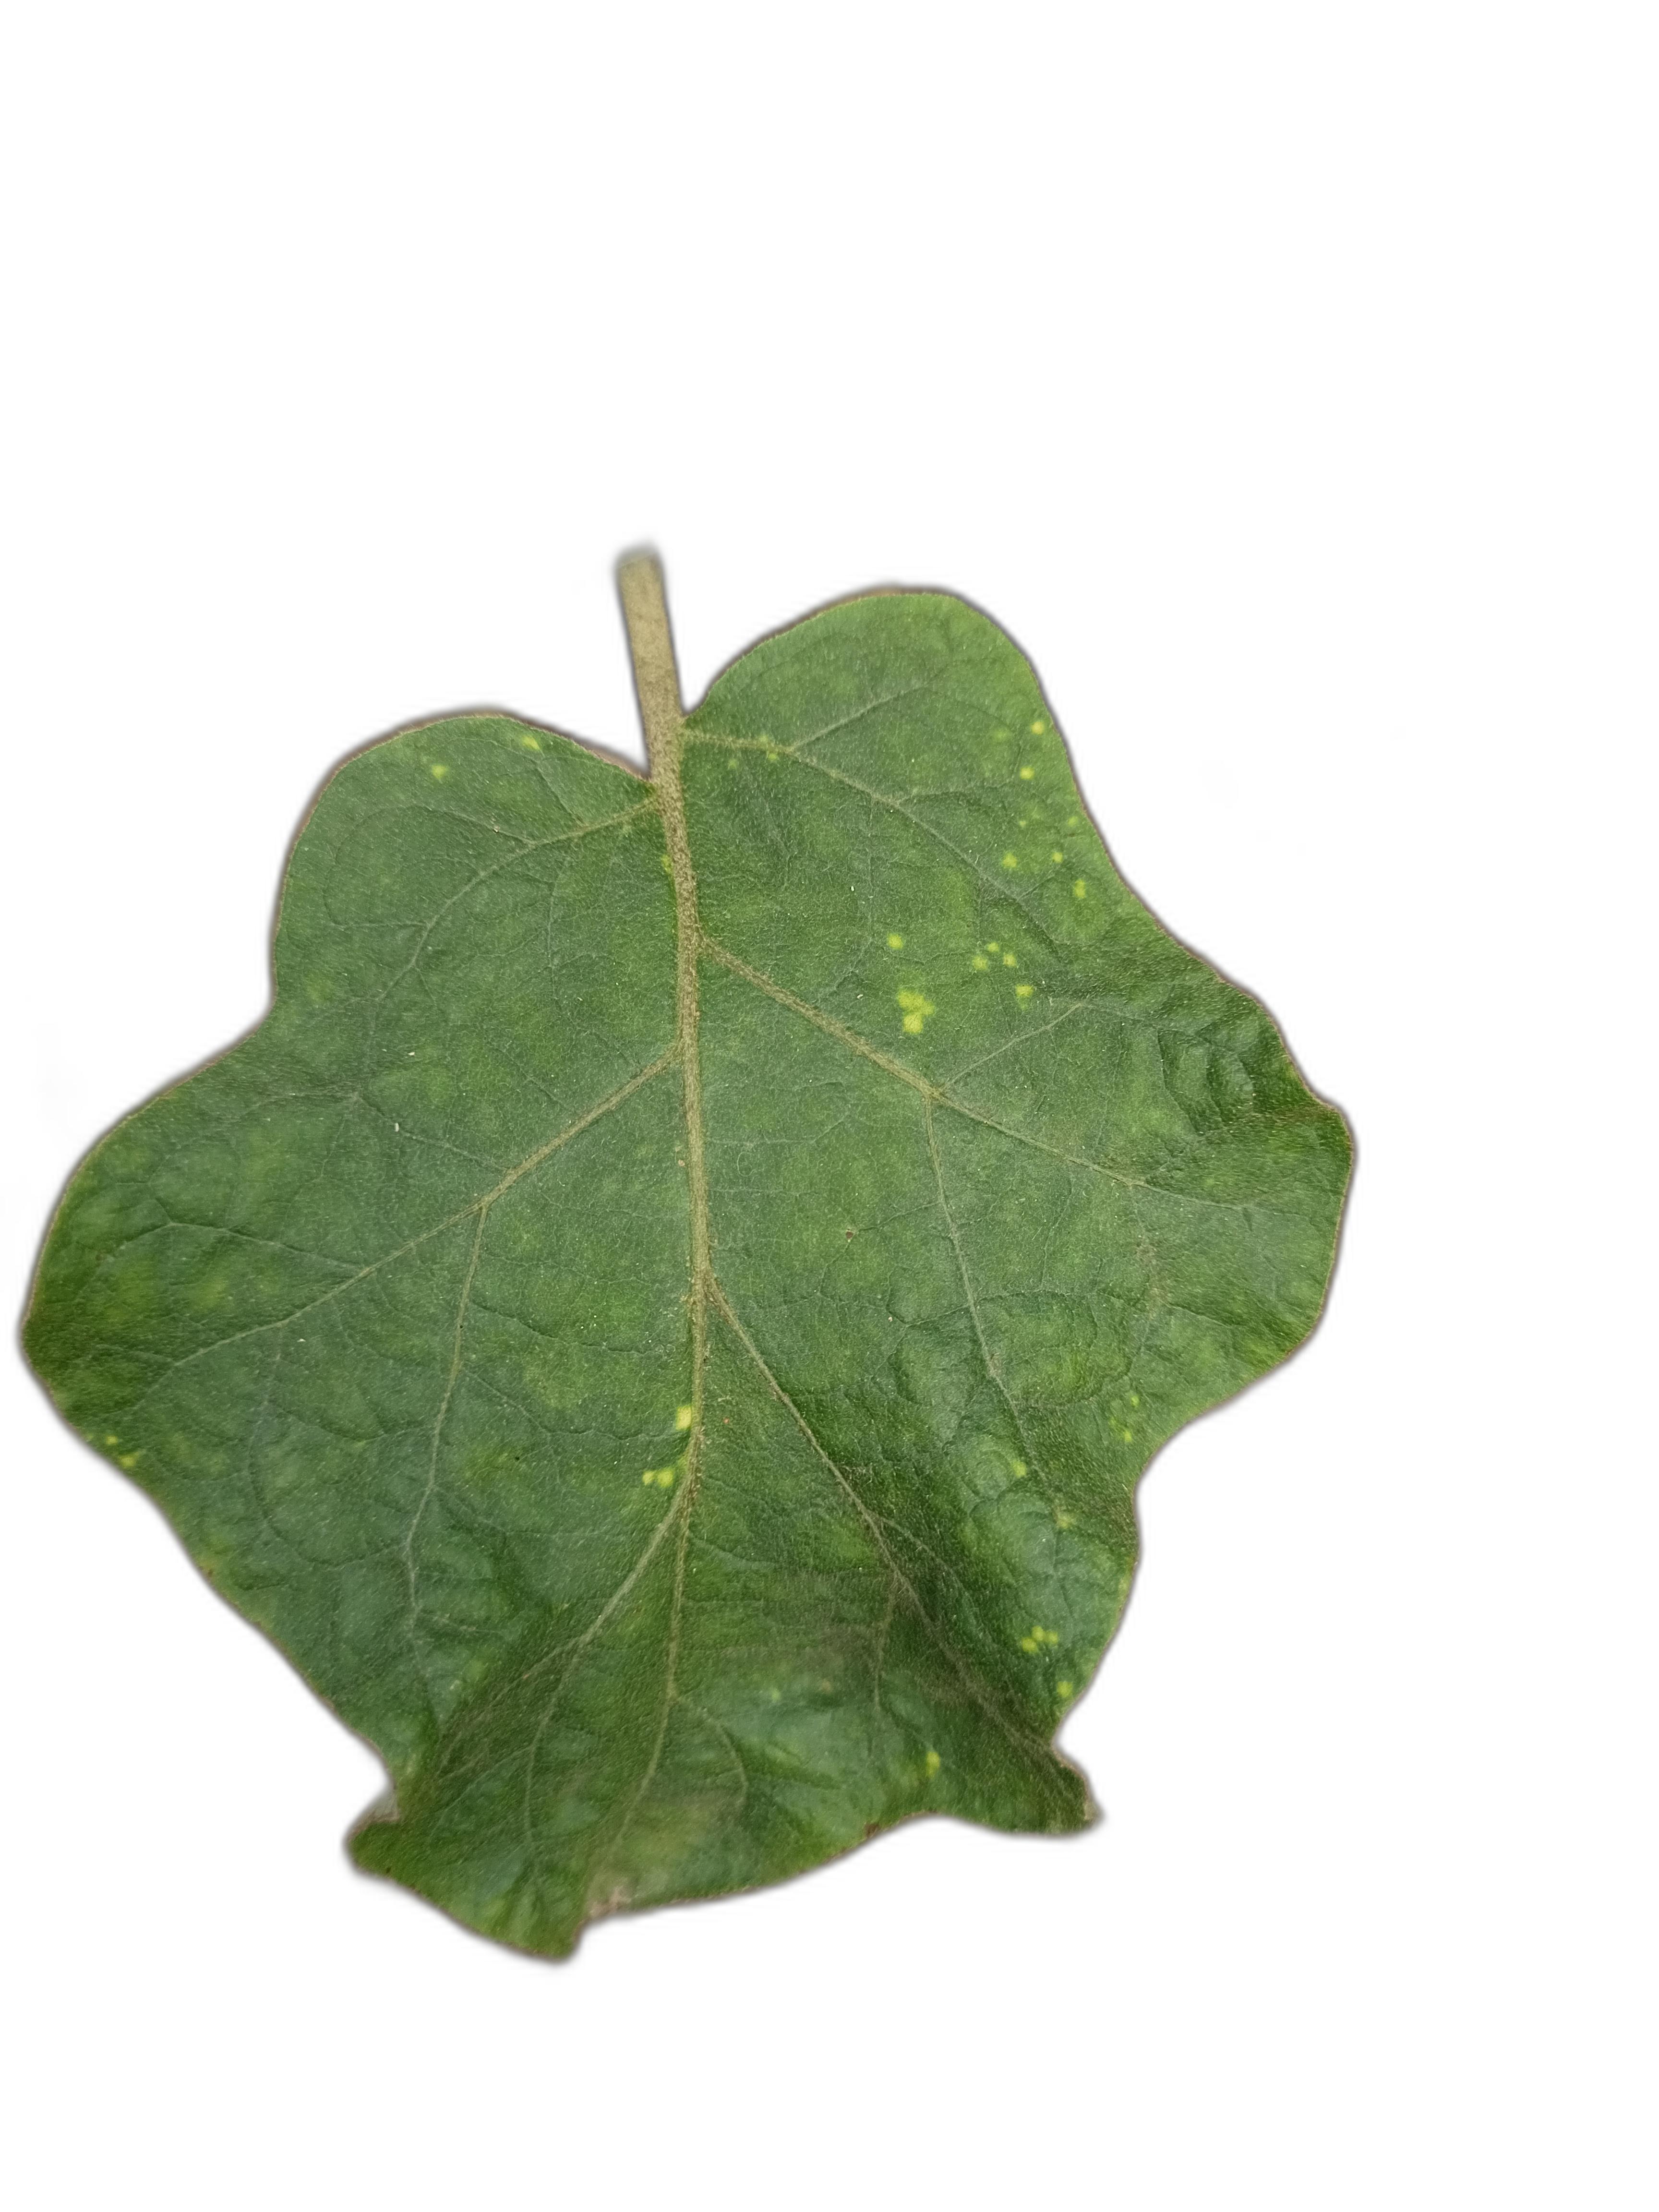
Label: White Mold Disease